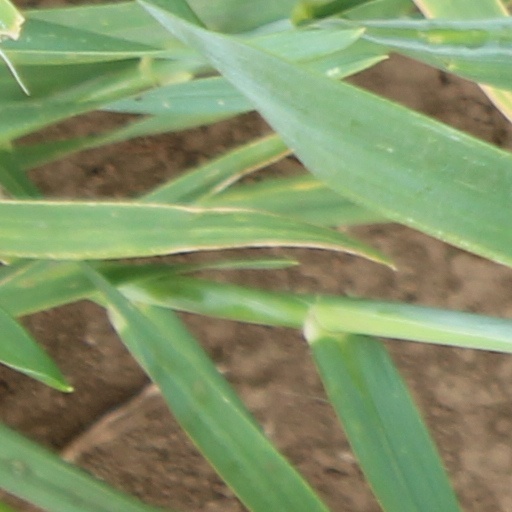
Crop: wheat